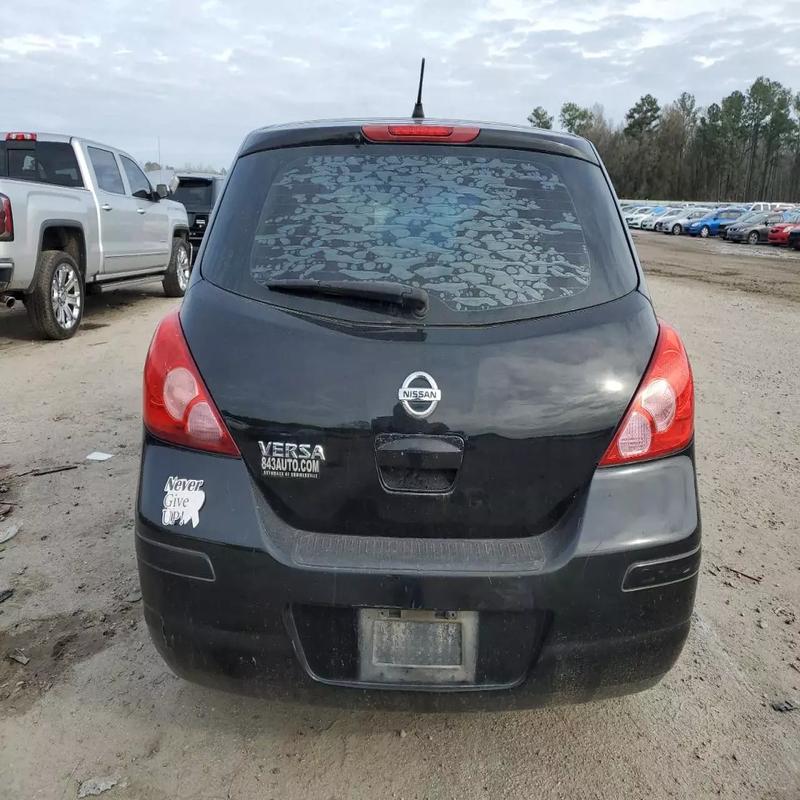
Aucun dommage détecté.
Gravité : aucun